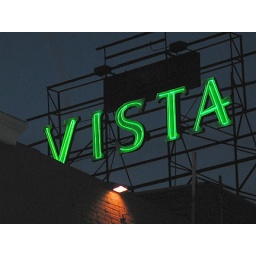
Just an archived shot of the neon sign atop the roof of the landmark Vista Theater in Hollywood.